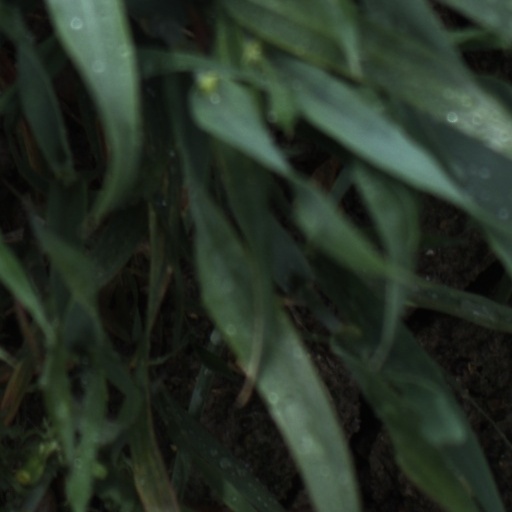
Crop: wheat